History of Cologne

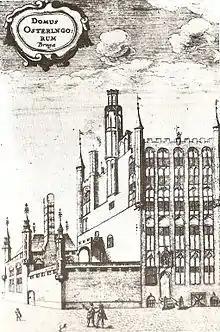
Kontor of Bruges: hub for Hanseatic merchants

Between 1484 and 1531, emperors and kings often spent time in Cologne, enabling Cologne patricians a welcome proximity to Habsburg dynasty. As an indirect result of the Cologne Diocesan Feud, in 1477 heir Maximilian of Austria had married Maria, Duchess of Burgundy, thus enabling Habsburg access to the rich Burgundian lands of Flanders and the Netherlands. To secure this inheritance as a permanent possession, the royal presence in the region proved to be beneficial. In 1484 Maximilian was crowned German king to become the German deputy of his imperial father Frederick III. The extended festivities took place in Cologne, giving the City that year the appearance of Habsburg capital. Maximilian appointed the Cologne merchant Nicasius Hackeney as his chief financial advisor. In 1505, the Imperial Diet (Reichstag) was held in Cologne with all grandeur; it was perceived from contemporaries as the high point of Maximilian's imperial rule. Another diet, although started in Trier, was continued and concluded in 1512 in Cologne. Charles V was crowned Roman-German king in 1520, Ferdinand I in 1531. In both cases coronation ceremonies adhered to the customary practice known for centuries. Cologne archbishop acted as coronator in the ceremony in Palatine Chapel in Aachen, thereafter the coronation procession moved to Cologne to pay homage to the Three Magi in Cologne Cathedral. The final coronation festivities took place with great splendor in the city of Cologne. For the celebration in 1531, the Cologne Council had Anton Woensam produce a detailed Cologne city view, used as present for the newly crowned Ferdinand to highlight Cologne's status and greatness. Emperor Charles V. also raised a Cologne patrician to his personal adviser. The twelve-time Cologne mayor Arnt von Siegen became a consultee in topics of faith policy. Unsurprisingly, the Emperor resided in the Siegen city palace at Holzmarkt during his visits to Cologne in 1545 and 1550.